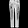
Label: Trouser